TNNT1

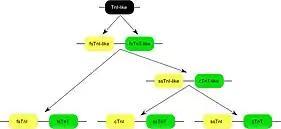

Three homologous genes have evolved in vertebrates, encoding three muscle type specific isoforms of TnT. Each of the TnT isoform genes is linked to one of the three troponin I isoform genes encoding the inhibitory subunit of the troponin complex, in chromosomal DNA to form three gene pairs: The fast skeletal muscle TnI (fsTnI)-fsTnT, ssTnI-cardiac (cTnT) and cTnI-ssTnT gene pairs. Sequence and epitope conservation studies suggested that genes encoding the muscle type specific TnT and TnI isoforms may have evolved from duplications of a fsTnI-like-fsTnT-like gene pair. Evolutionary lineage of the three TnI-TnT gene pairs shows that cTnI-ssTnT is the newest and most closely linked.